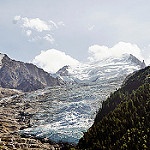
Scene: Outdoor